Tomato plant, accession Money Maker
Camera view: tilt-top (135 deg); turntable rotation: 270 degrees
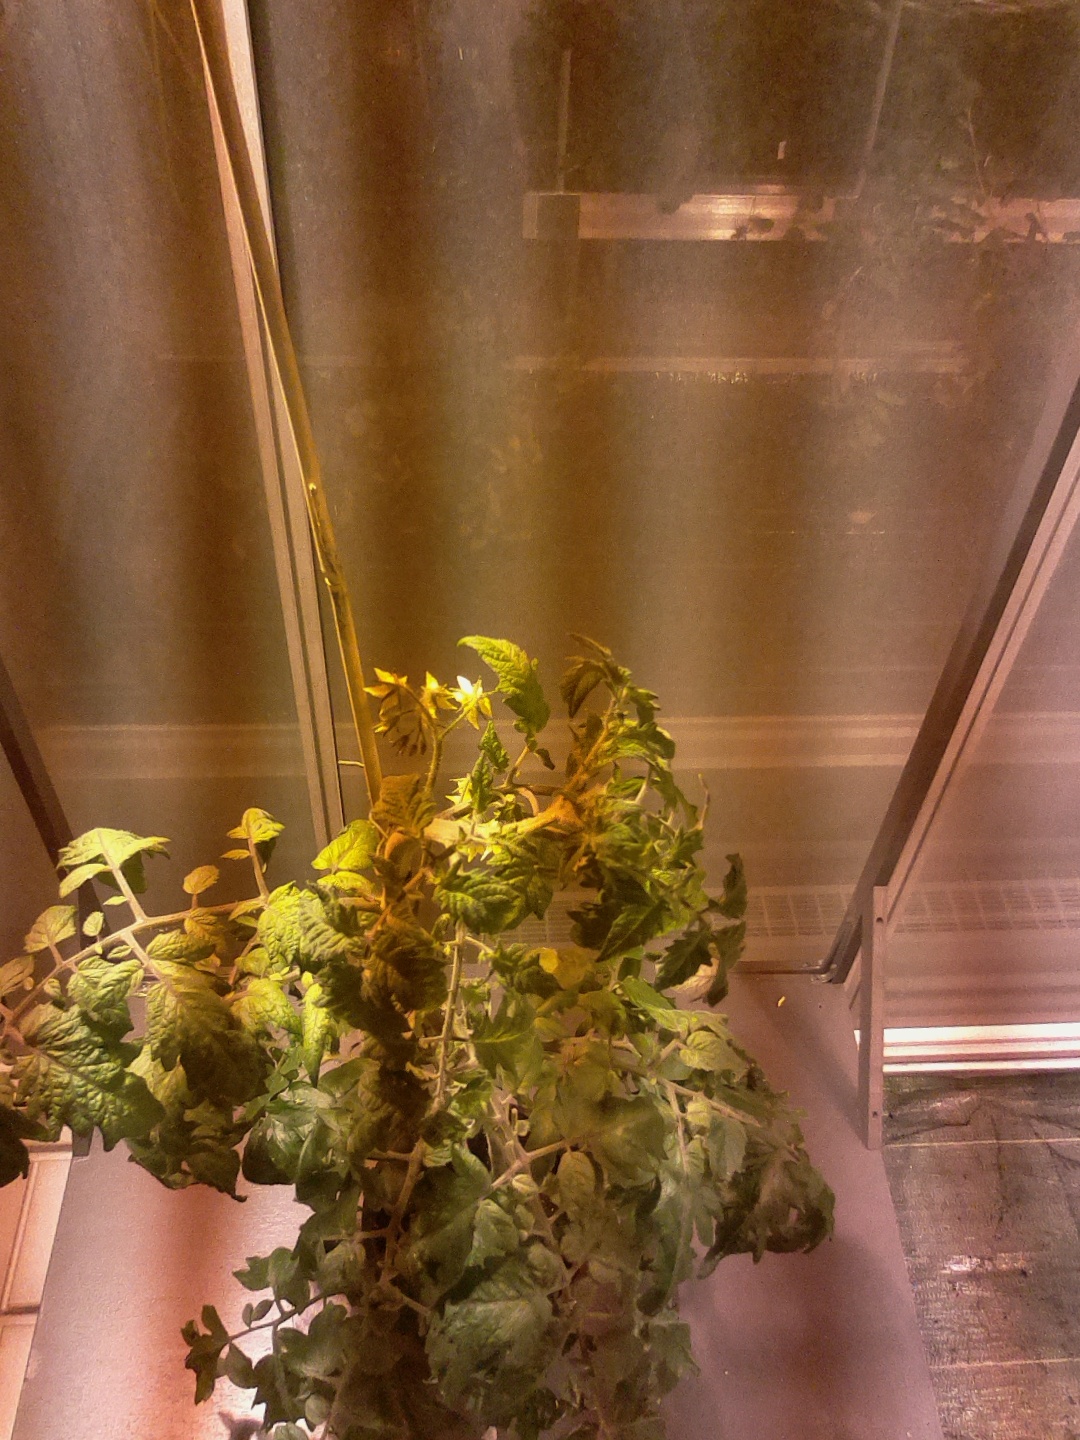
BBCH growth stage 69: End of flowering, 90%-100% of flowers open, more petals falling